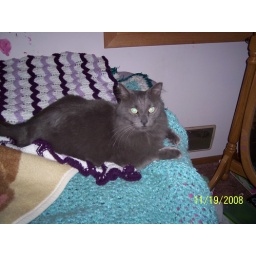
The white and purple afghan was hand knit by my mom. The blue afghan was crocheted by me.